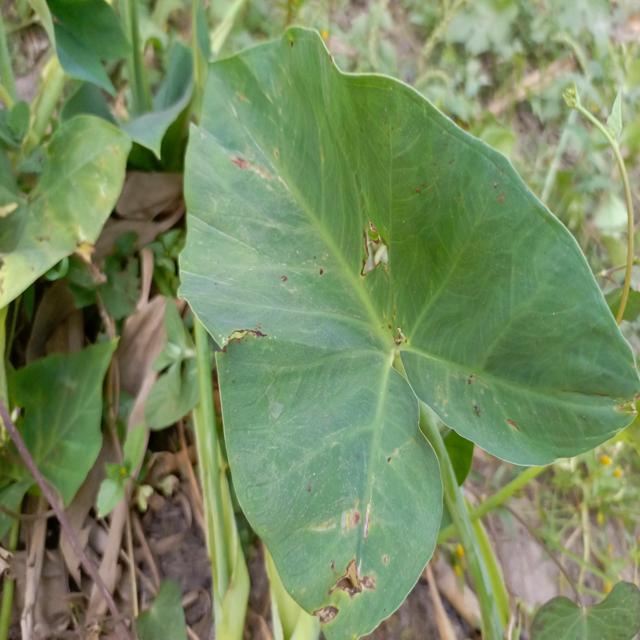
Label: Mid_Blight